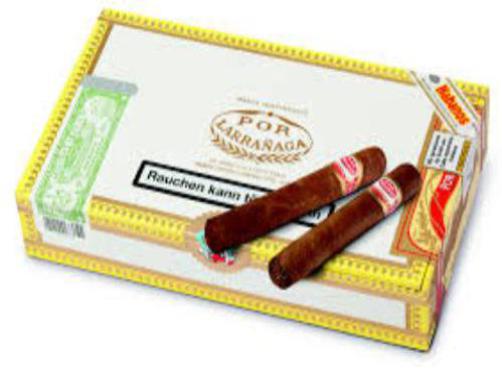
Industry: Necessities